Lake Simenit

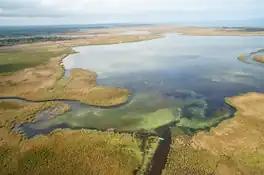
Lake Simenit

Lake Simenit, also known as Lake Simenlik, is a lake in Samsun, Turkey. It is situated in east of Yesilırmak plain of central Black Sea Region. it is located entirely in district of Terme, Samsun. The surface area of the Lake simenit is 19 kilometers in conjunction with surrounded reed beds and marshes. 'Semenlik', 'Simenlik', 'Karasu' and 'Arapsazı' names were used for the lake in the past years.